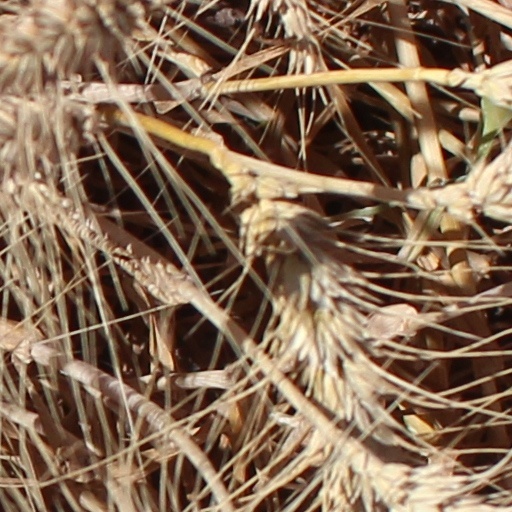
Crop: wheat